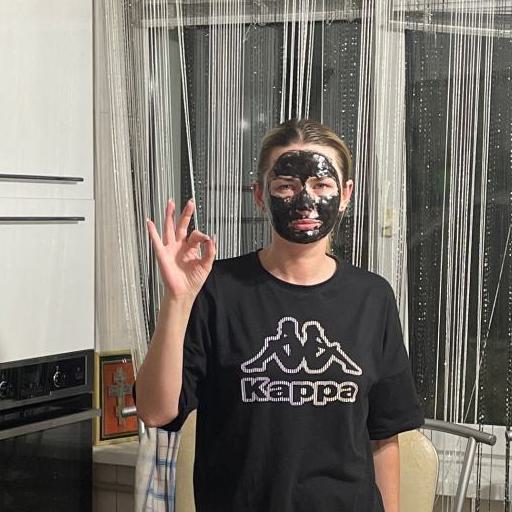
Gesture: ok